Uniontown Speedway

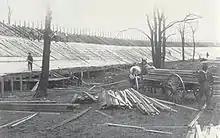
Construction of the Uniontown Speedway in 1916

Uniontown Speedway was a wooden board track in Hopwood, near Uniontown, Pennsylvania. The track was built in 1916, after the Summit Mountain Hill Climbs were outlawed, and held its final race in June 1922. The May/June race was known as the Universal Trophy, so named because Carl Laemmle, president of Universal Films, had sponsored the $3,000, solid silver trophy. Laemmle's company filmed each race, playing them at local theaters. Two National Championship races were held at Uniontown, in 1921 and 1922.